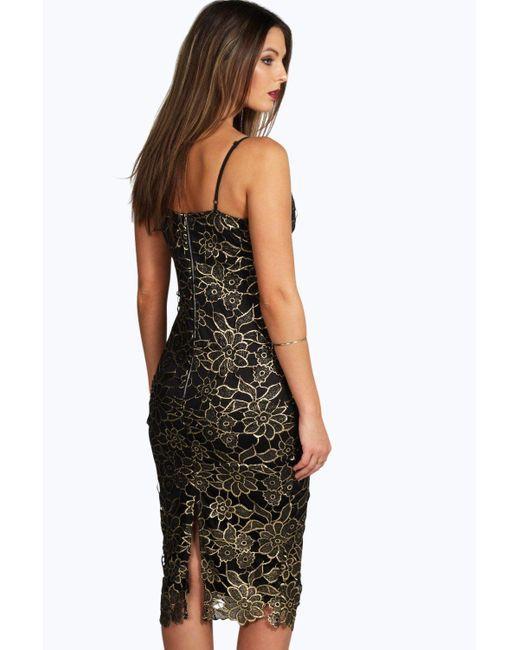
Ärmelloses Partykleid schwarz unter dem Knie